Tokamak

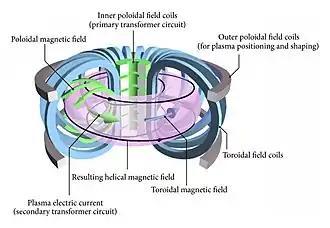
Magnetic fields in a tokamak

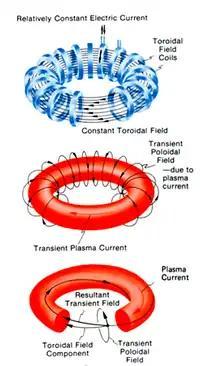
Tokamak magnetic field and current. Shown is the toroidal field and the coils (blue) that produce it, the plasma current (red) and the poloidal field created by it, and the resulting twisted field when these are overlaid.

Positively charged ions and negatively charged electrons in a fusion plasma are at very high temperatures, and have correspondingly large velocities. In order to maintain the fusion process, particles from the hot plasma must be confined in the central region, or the plasma will rapidly cool. Magnetic confinement fusion devices exploit the fact that charged particles in a magnetic field experience a Lorentz force and follow helical paths along the field lines.